Noirmoutier Bridge

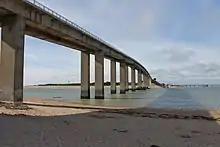
The bridge from one of the beaches of La Barre-de-Monts.

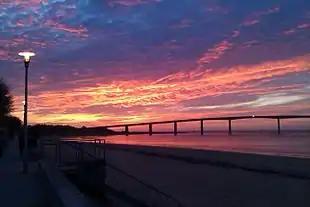
View from Fromentine.

The deck is made up of two box girders assembled in prestressed concrete wide with cantilevers. These two prefabricated caissons are connected by a slab poured in place wide.